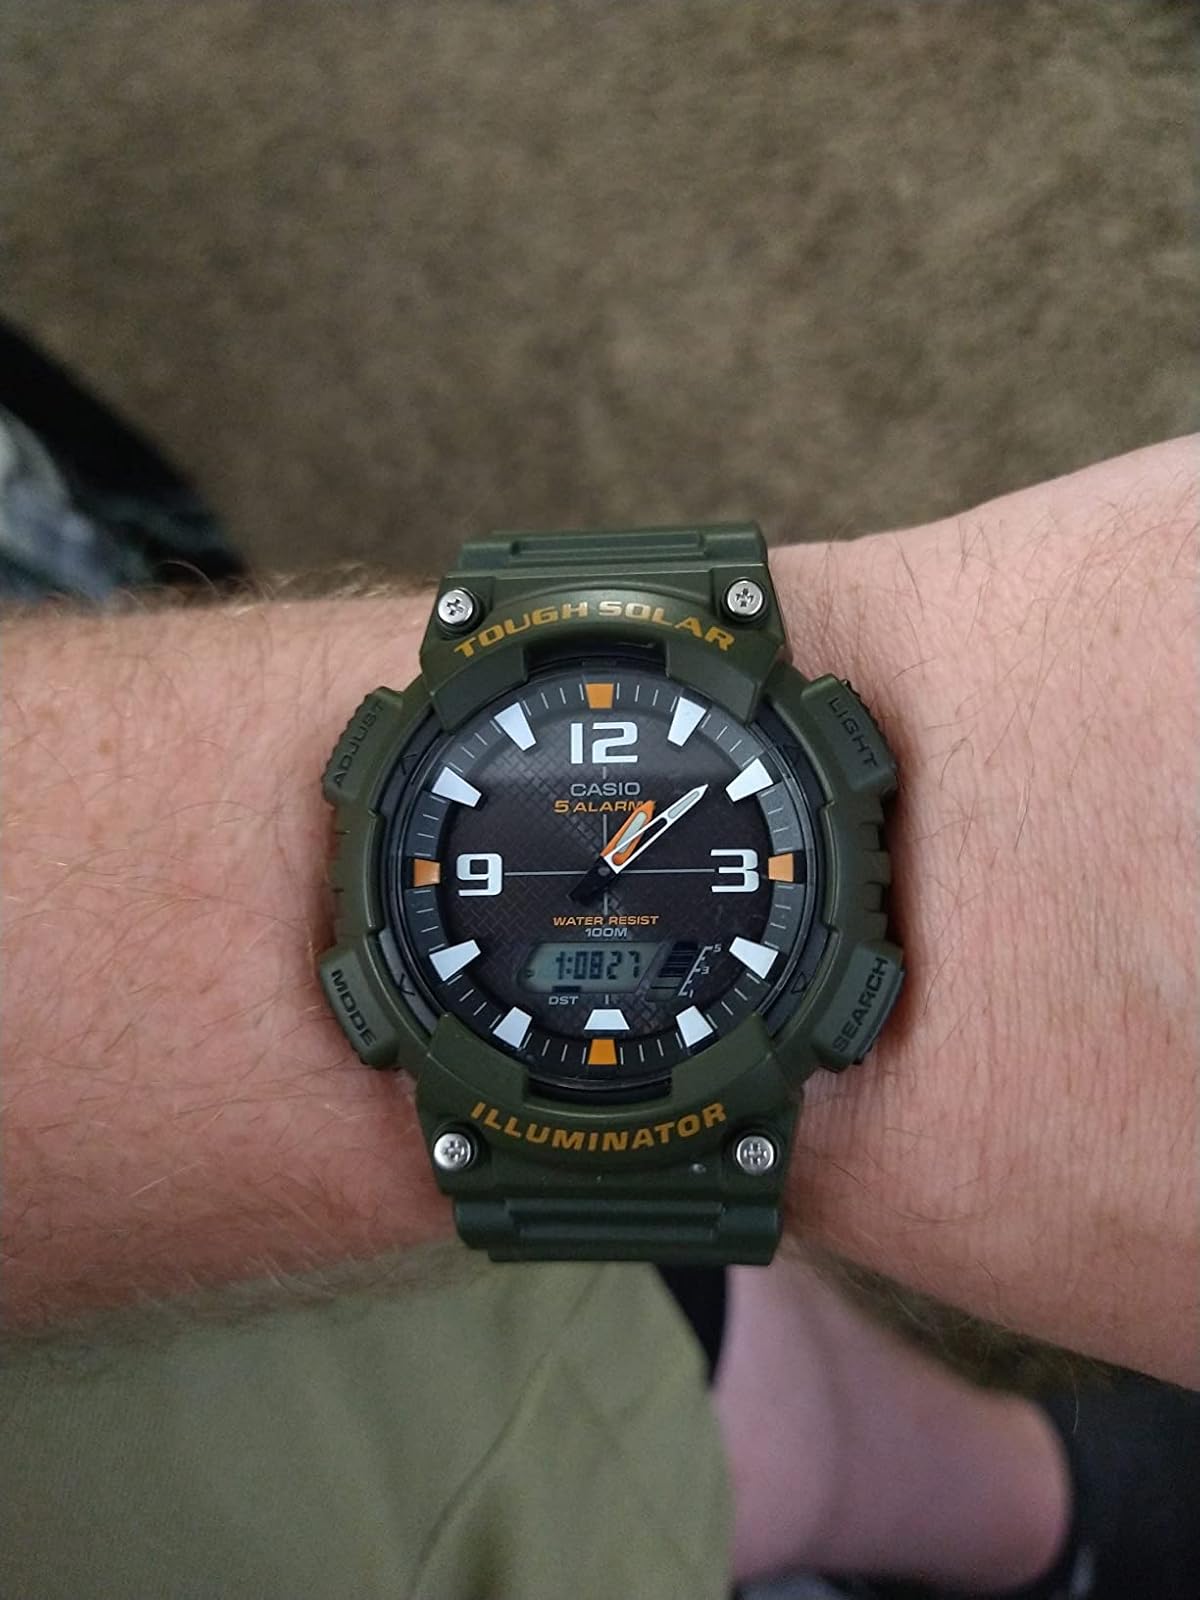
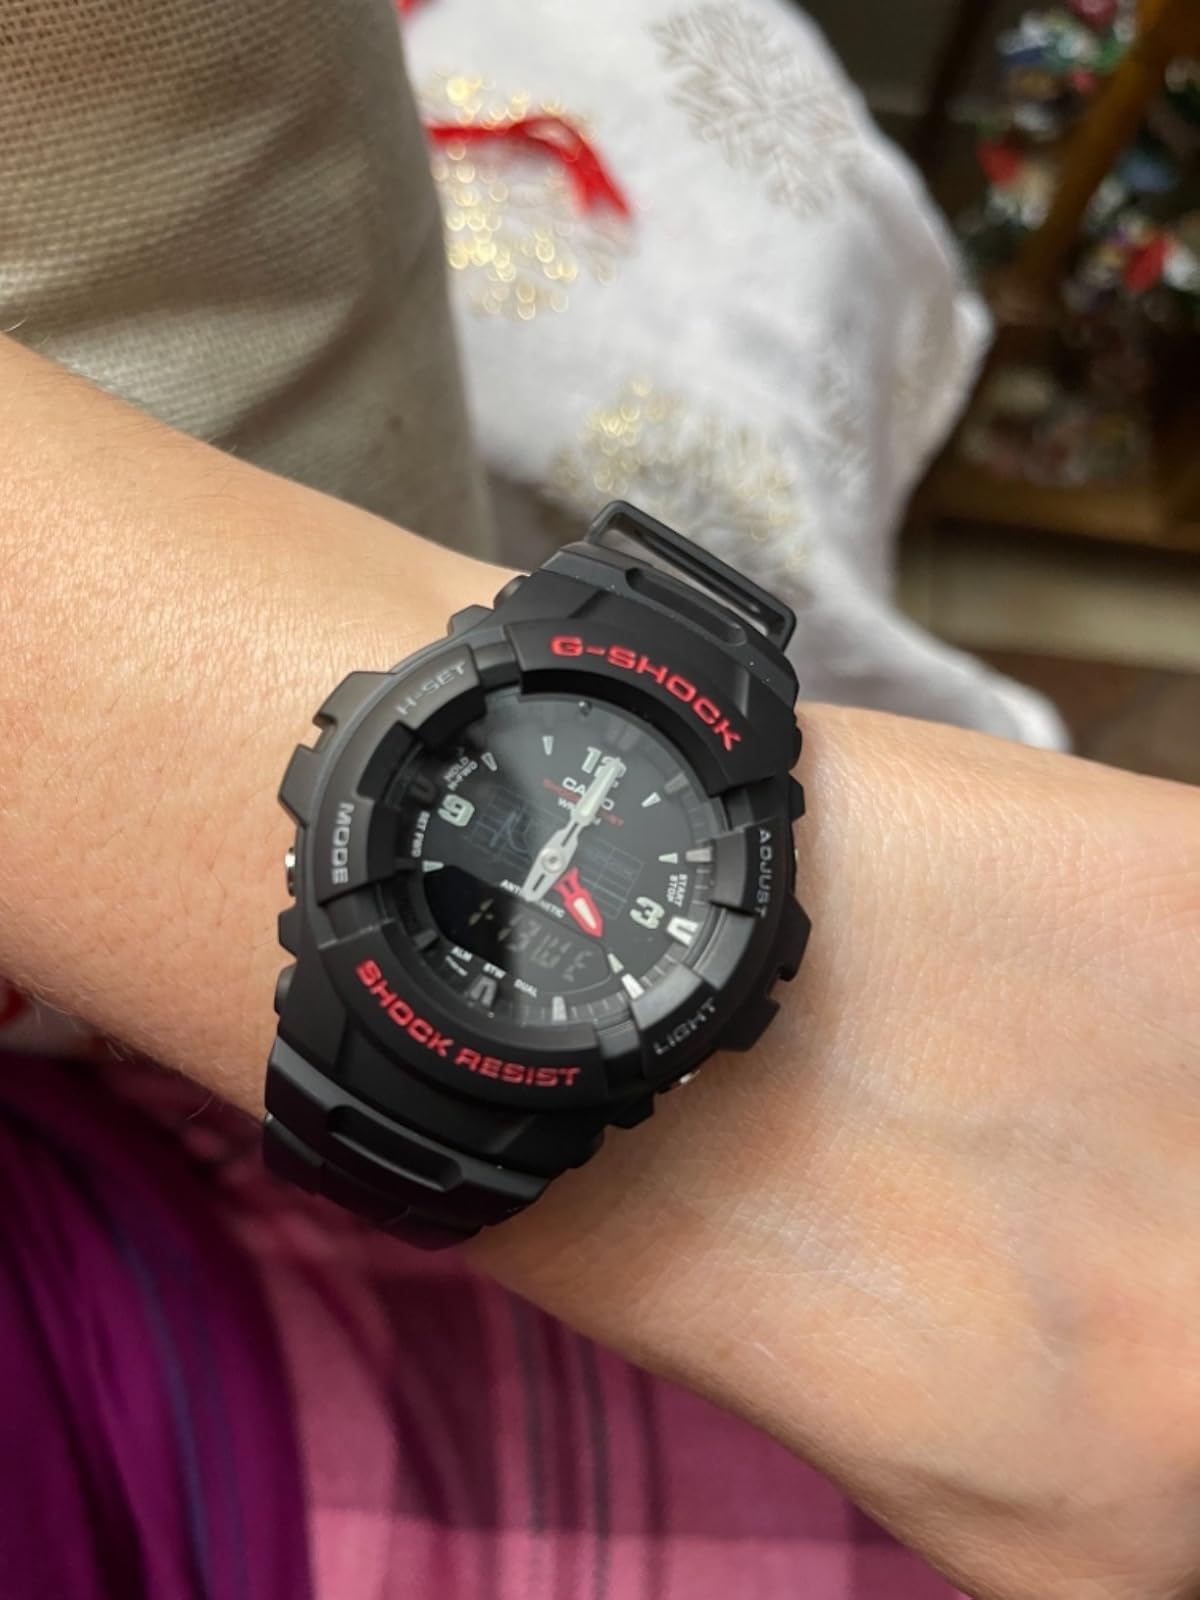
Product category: accessories_watch
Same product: no